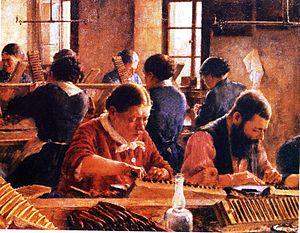
L'histoire de la social-démocratie allemande débute peu avant 1850 avec la fondation d'organisations socialistes utopiques à l'étranger. La révolution de mars 1848 marque un point de départ, avec la création d'une première organisation nationale : la Fraternité générale des travailleurs allemands. Elle aide au développement des syndicats et des partis socialistes au sein de l'ensemble de la confédération germanique. Par la suite, le 23 mai 1863, est fondée l'Association générale des travailleurs allemands de Ferdinand Lassalle. En parallèle, apparaît un mouvement concurrent mené par August Bebel et Wilhelm Liebknecht. Ensemble ils fondent successivement le Parti populaire saxon en 1866, puis le Parti ouvrier social-démocrate en 1869. Les deux tendances s'opposent entre autres sur les questions des syndicats et de la forme que doit prendre l'unité allemande. Elles fusionnent finalement en 1875, quatre ans après la formation de l'Empire allemand, et forment le Parti socialiste ouvrier d'Allemagne.